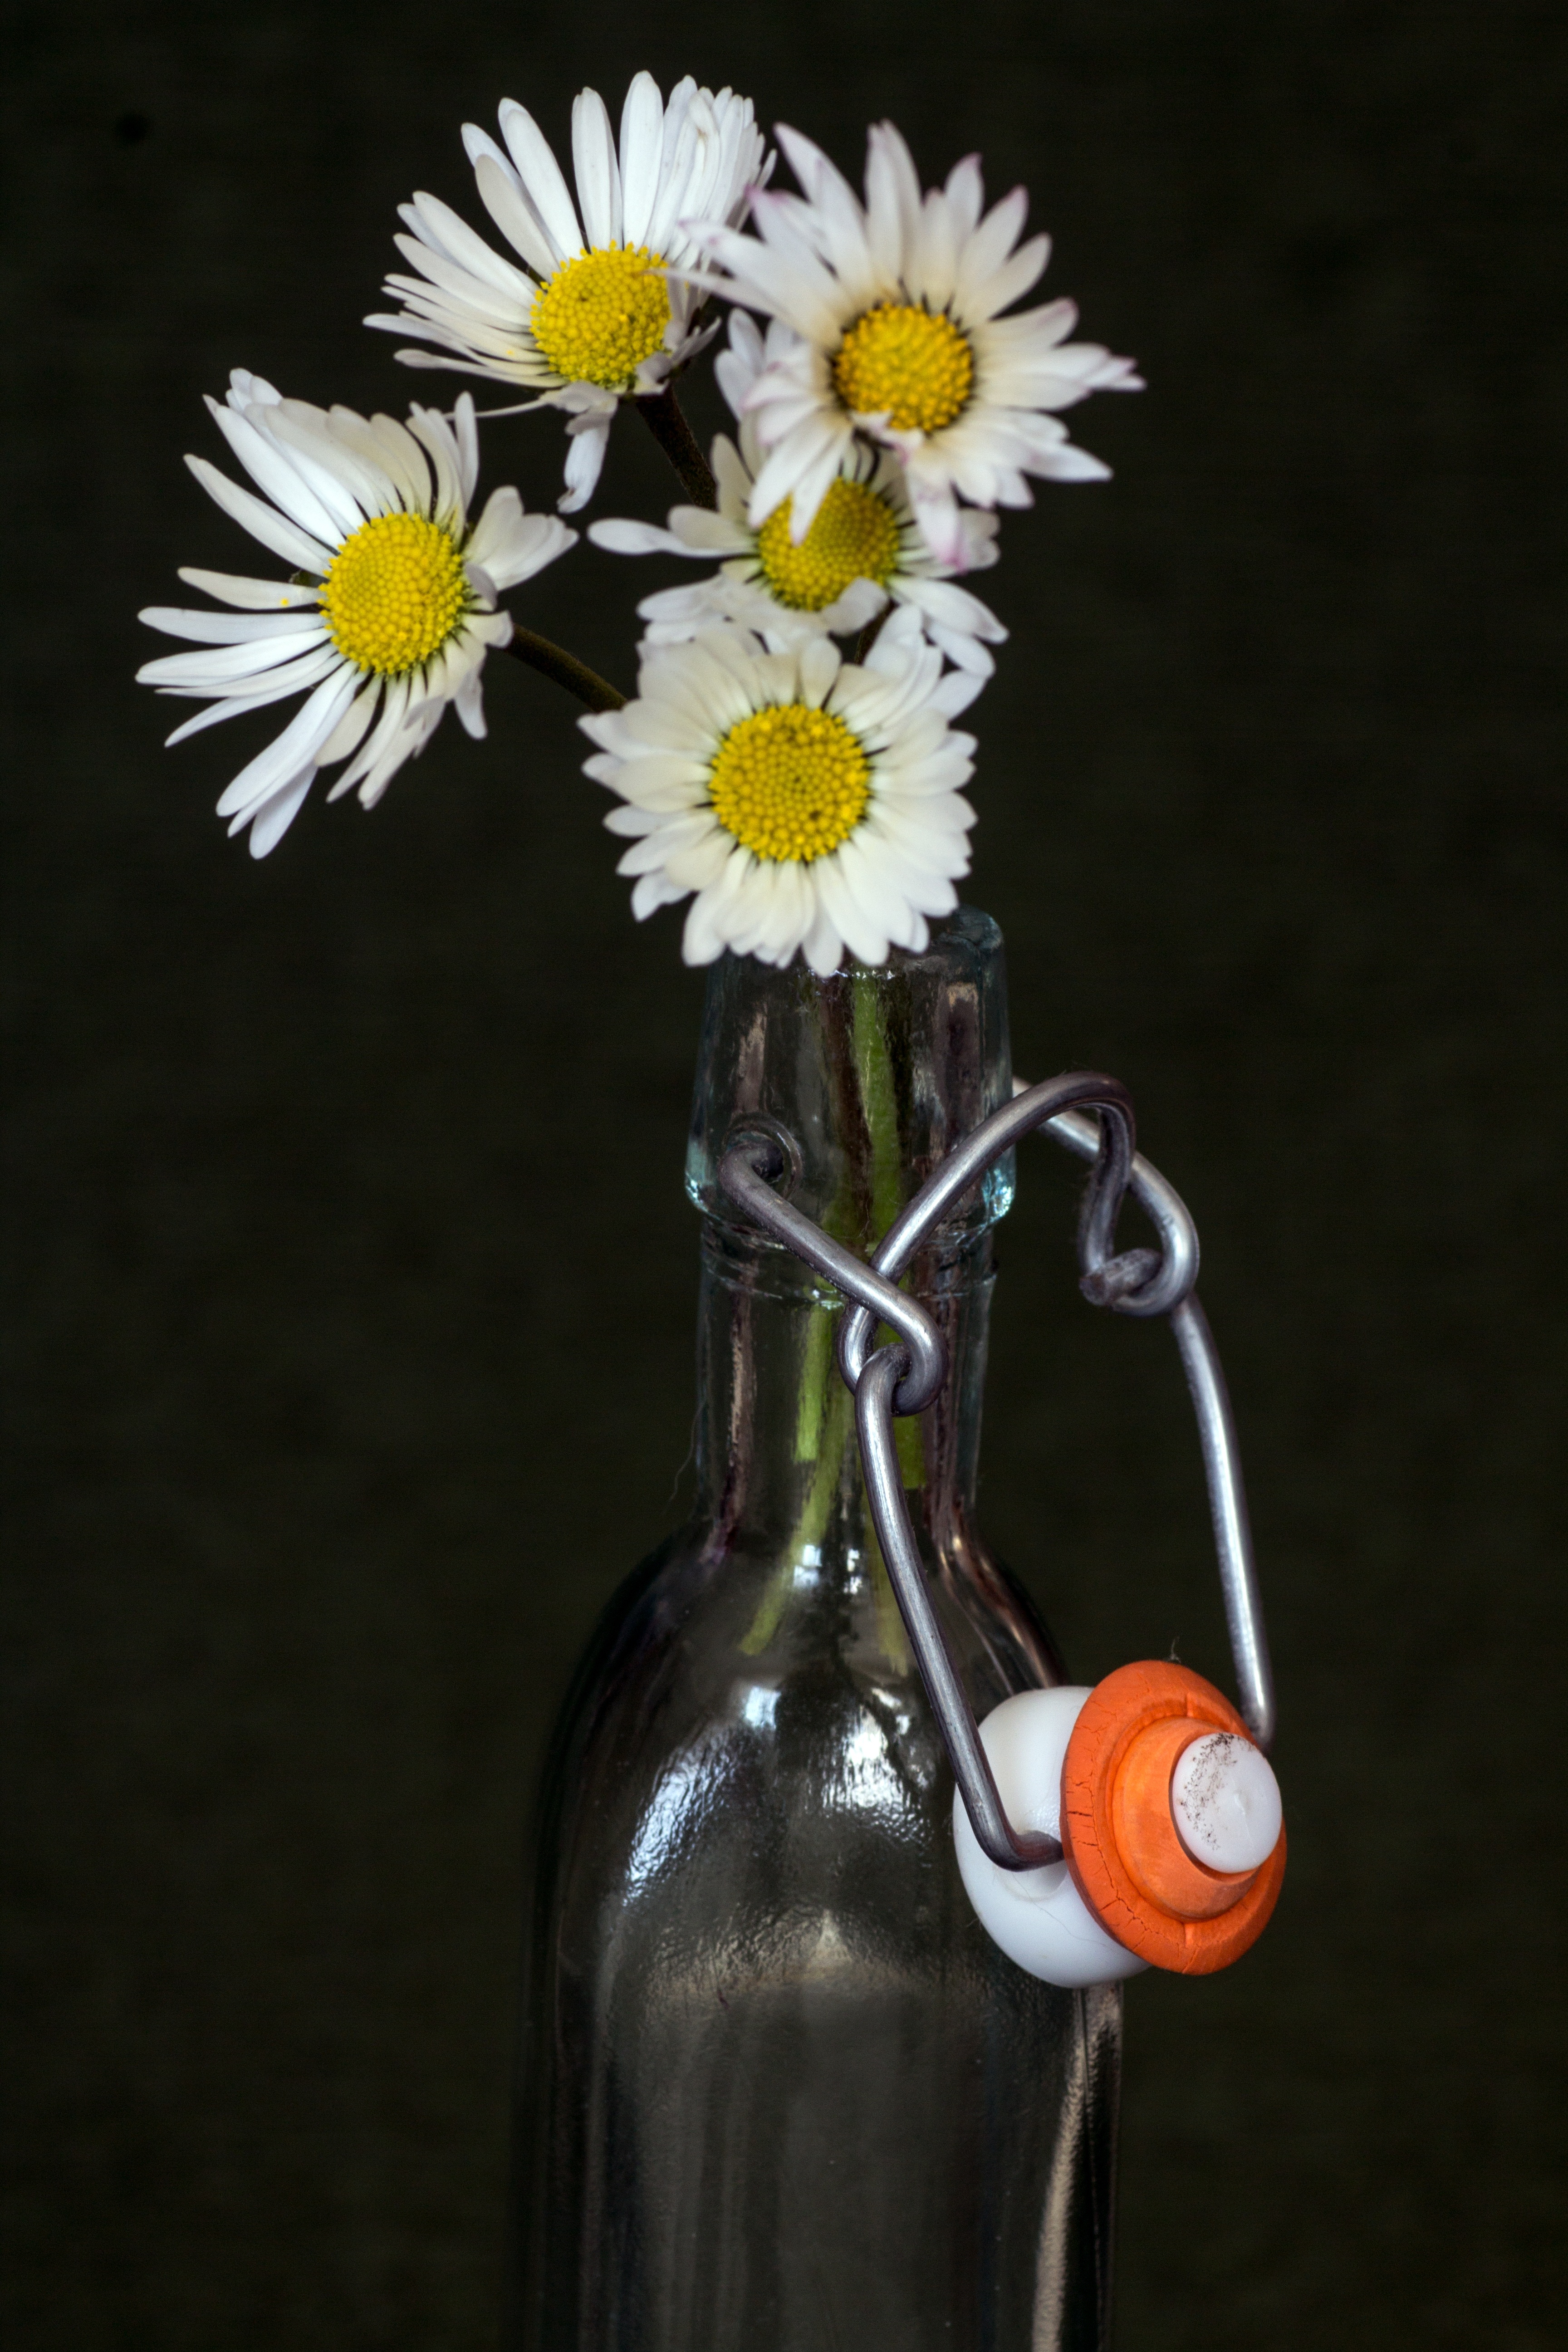
plant, flower, daisy, macro, bottle, yellow, flowers, floristry, macro photography, flowering plant, land plant, drinkware